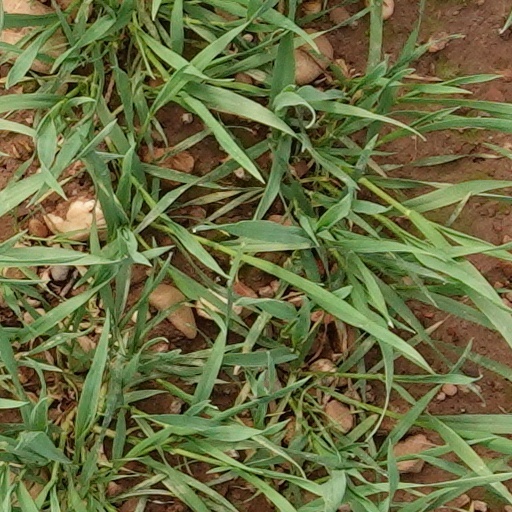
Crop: wheat